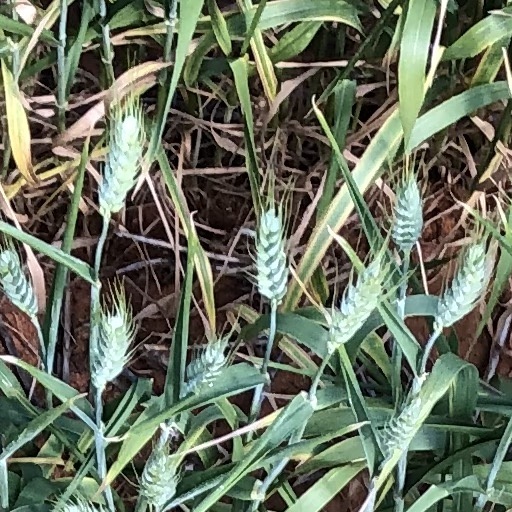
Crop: wheat